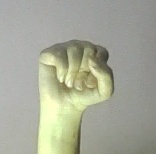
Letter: saad